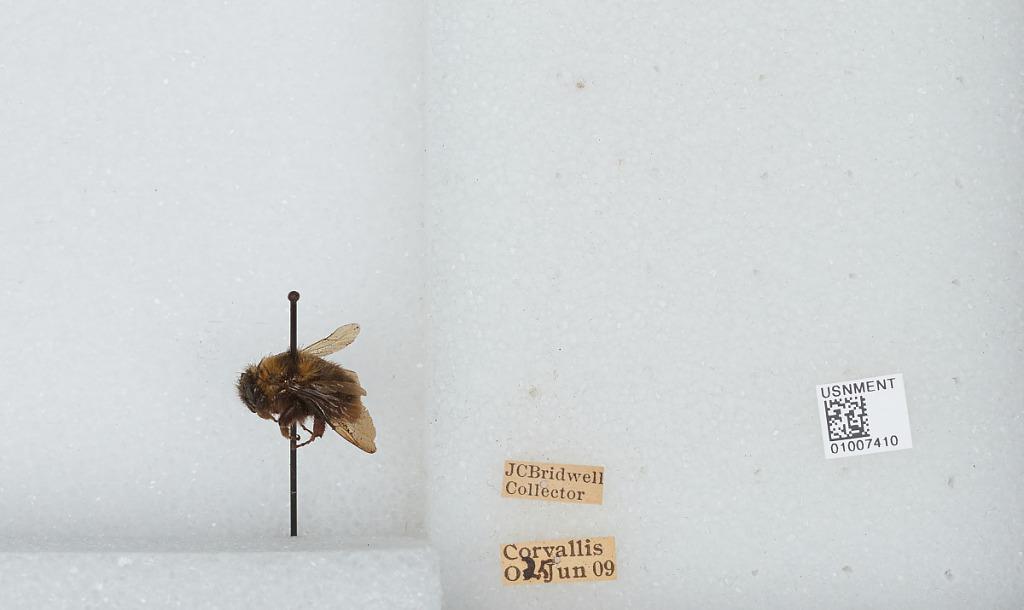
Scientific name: Bombus (Fervidobombus) californicus Smith
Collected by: J. Bridwell
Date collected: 1909-6-25
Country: United States
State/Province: Oregon
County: Benton
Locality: Corvallis
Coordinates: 44.5667, -123.283